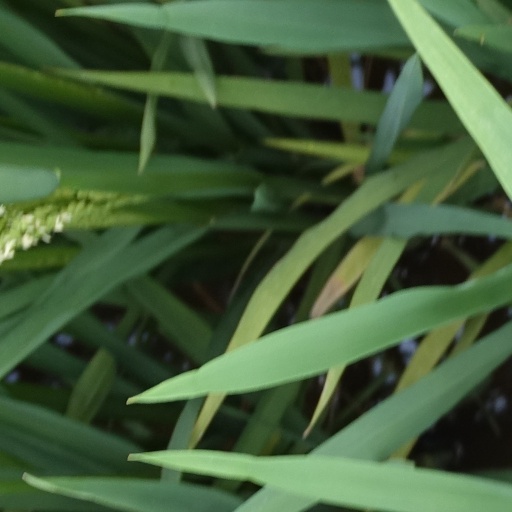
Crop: rice